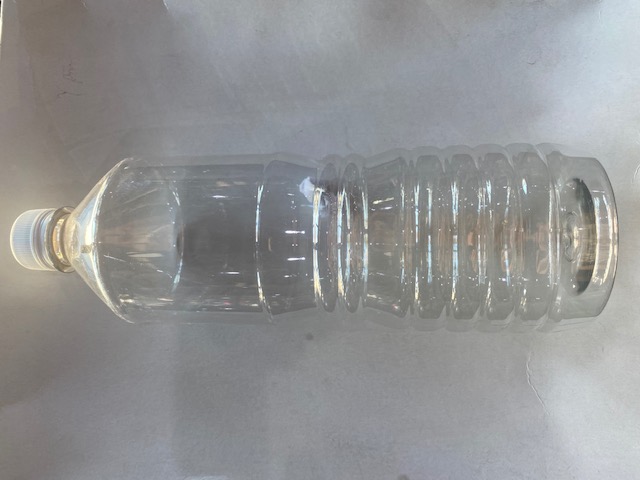
Waste category: plastic